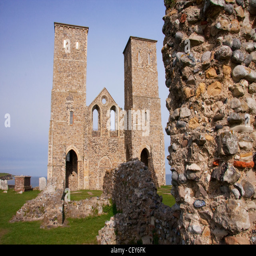
a city on the north coast